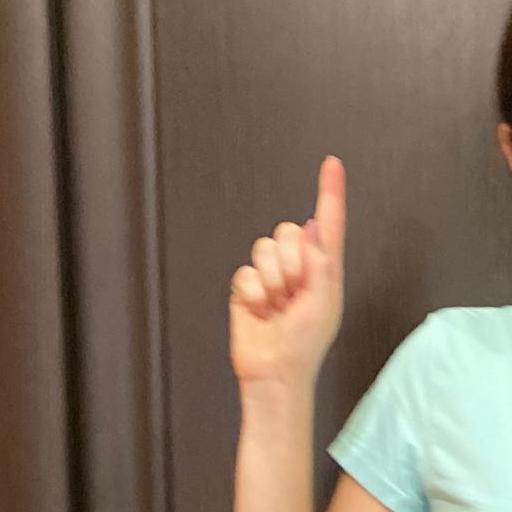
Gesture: one